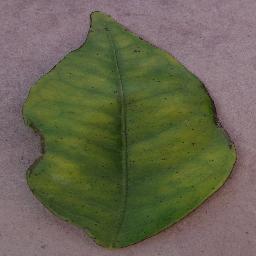
Label: Orange___Haunglongbing_(Citrus_greening)